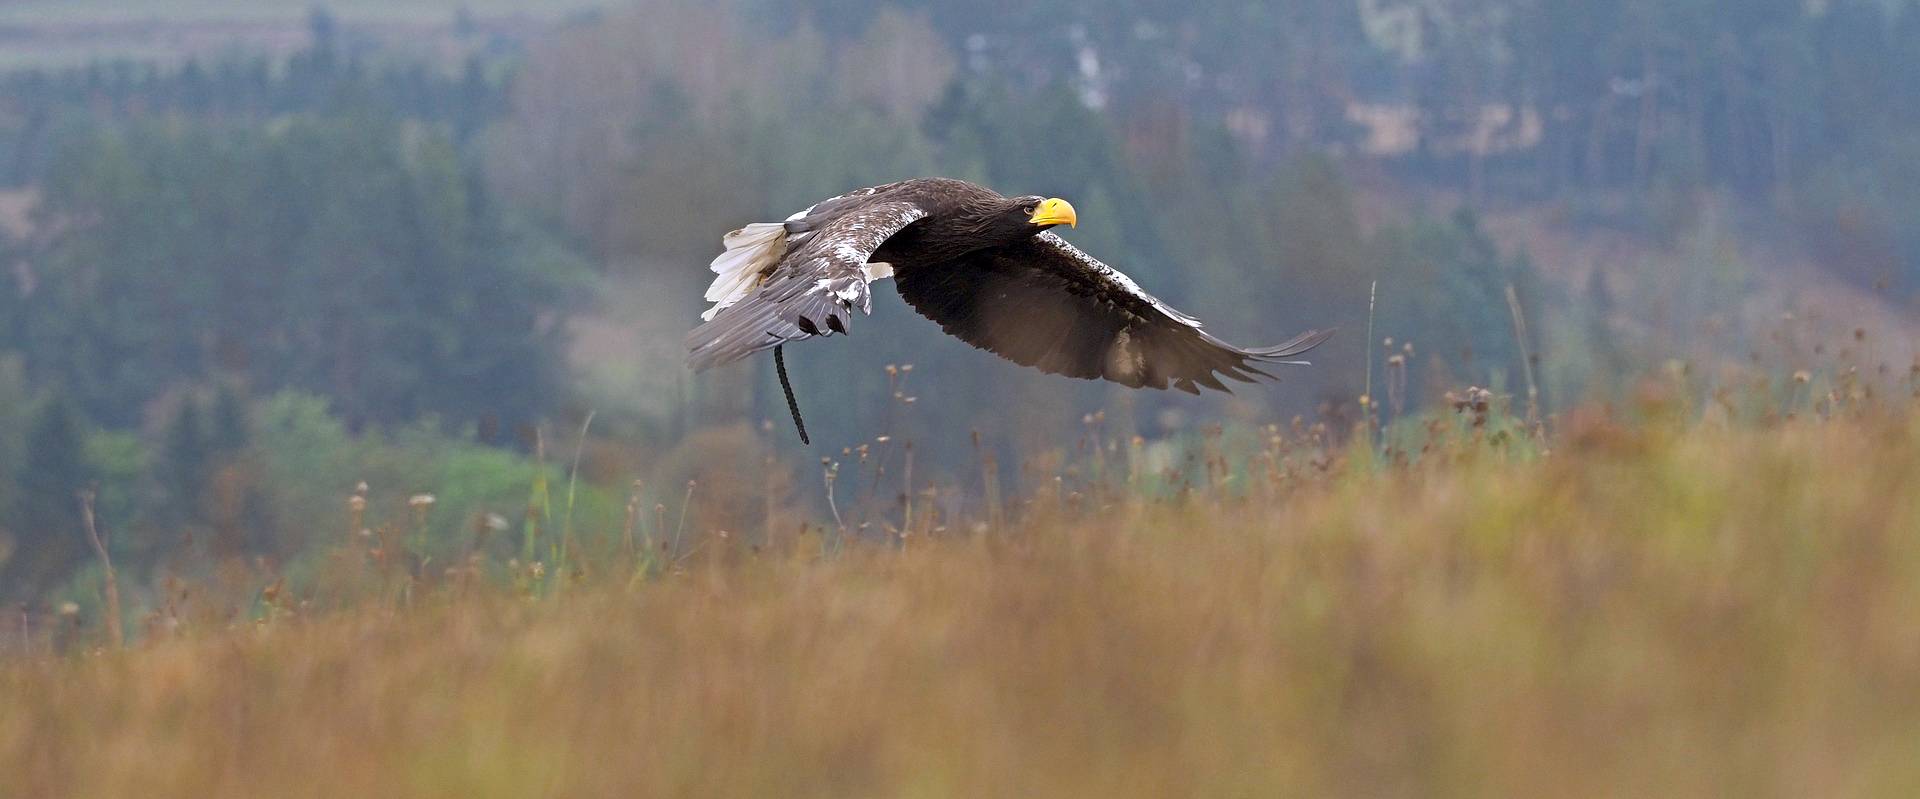
animals, bird, golden eagle, eagle, beak, bird of prey, kite, accipitridae, accipitriformes, northern harrier, buzzard, hawk, ecoregion, wildlife, harrier, grassland, sea eagle, falconiformes, bald eagle, red tailed hawk, predation, wing, vulture